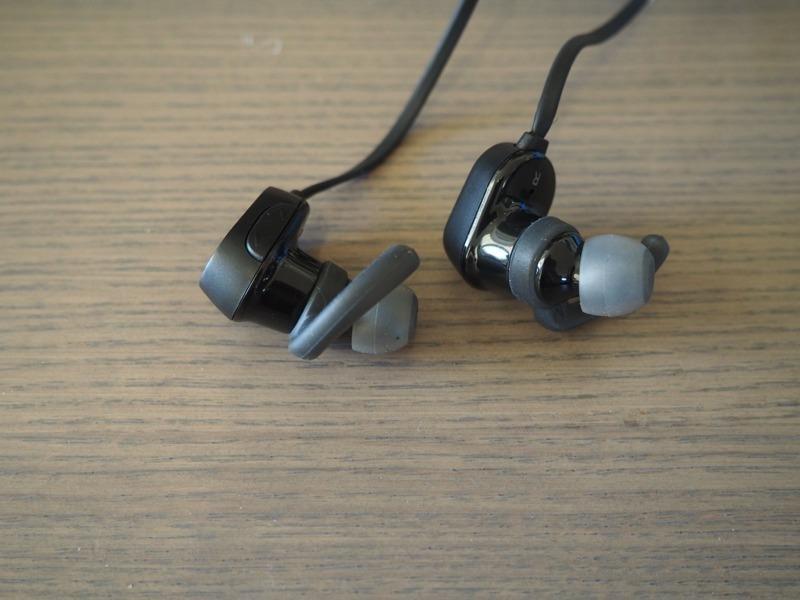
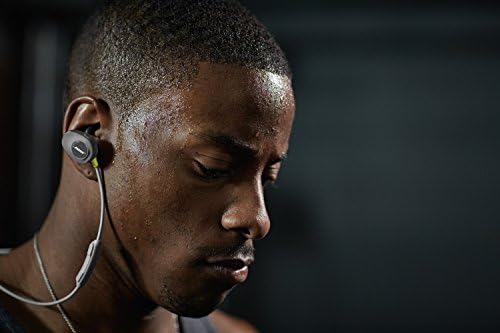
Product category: headphones
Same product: no